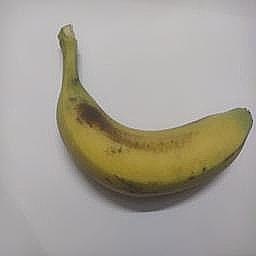
Ripeness: Semi-ripe